West Baraboo, Wisconsin

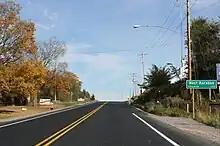
Sign on Wisconsin Highway 136

As of the census of 2000, there were 1,248 people, 477 households, and 321 families living in the village. The population density was 1,533.8 people per square mile (594.9/km). There were 490 housing units at an average density of 602.2 per square mile (233.6/km). The racial makeup of the village was 96.07% White, 0.56% African American, 1.76% Native American, 0.48% Asian, 0.08% Pacific Islander, 0.40% from other races, and 0.64% from two or more races. Hispanic or Latino of any race were 1.60% of the population.